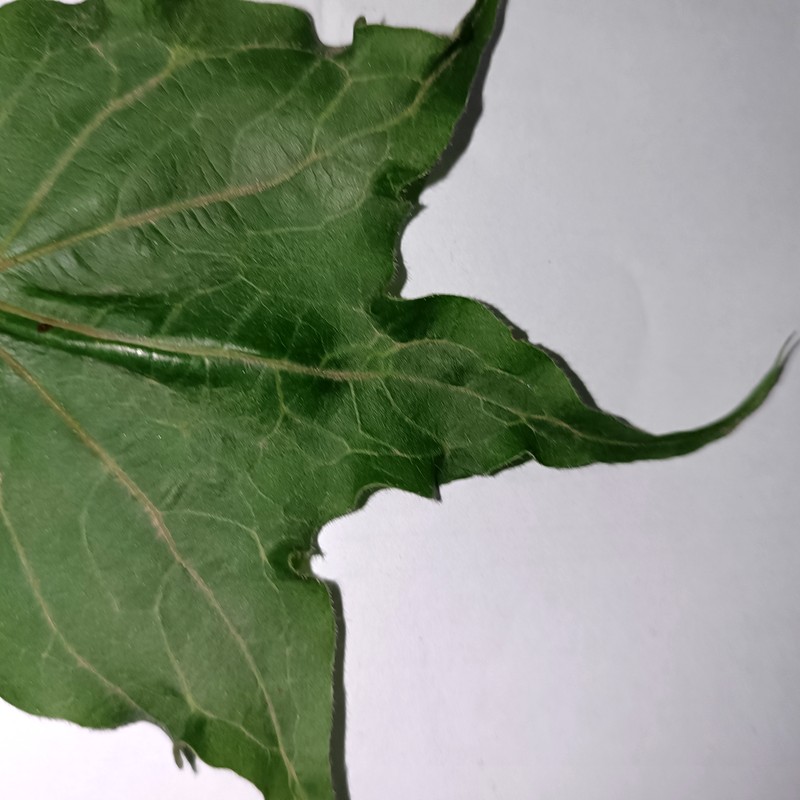
Label: Herbicide Growth Damage